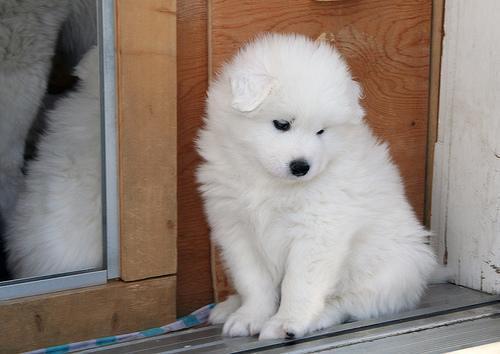
Samoyed